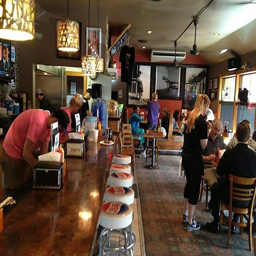
person bar & grill - many think they have food in the area .